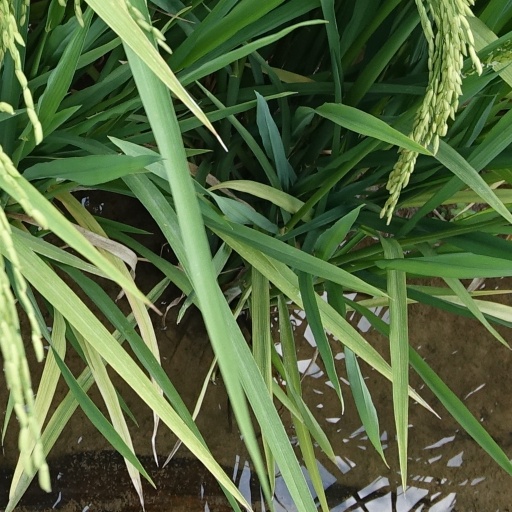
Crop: rice